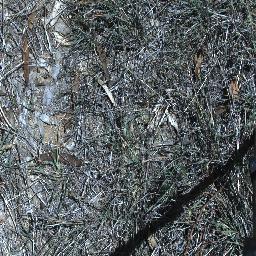
Label: negative